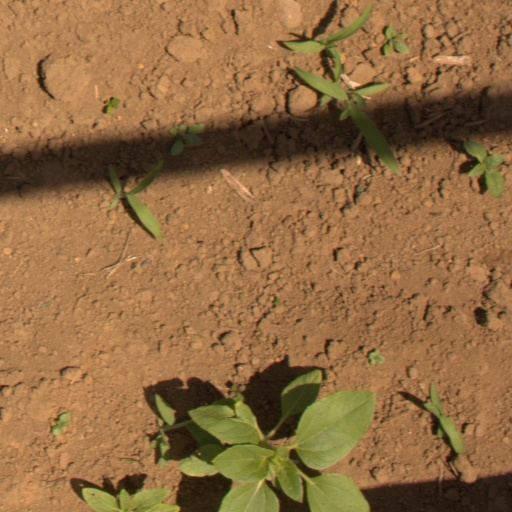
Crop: Jerusalem artichoke